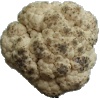
Label: Cauliflower 1